22nd Marine Expeditionary Unit

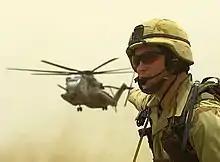
Marine from the U.S. 22nd MEU participates in a long-range deployment exercise from the amphibious assault ship USS Wasp (LHD 1) into Djibouti, August 2002.

The 2005-2006 deployment saw the members of the 22nd MEU in Iraq, battling insurgents from a forward operating base in and around the ancient city of Hīt (pronounced "heet"). Battalion Landing Team, 1st Battalion, 2nd Marines, took the fight to the enemy, MSSG-22 worked to fix roads and other critical infrastructure in the area. Over the course of its time in Iraq, the MEU participated in 14 named operations and uncovered vast quantities of insurgent arms, ammunition and ordnance.